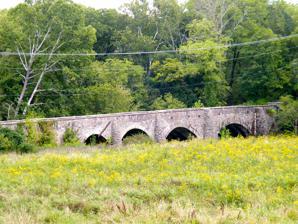
Building: Goose Creek Stone Bridge
Country: United States of America
Year built: 1810
United States historic place Goose Creek Stone Bridge U.S. National Register of Historic Places Virginia Landmarks Register Goose Creek Stone Bridge, September 2011 Show map of Northern Virginia Show map of Virginia Show map of the United States Nearest city Atoka, Virginia Coordinates 38°58′54.10″N 77°49′08.30″W / 38.9816944°N 77.8189722°W / 38.9816944; -77.8189722 Area 26 acres (11 ha) Built 1810 NRHP reference No. 74002134 VLR No. 053-0156 Significant dates Added to NRHP October 9, 1974 Designated VLR May 21, 1974 The Goose Creek Stone Bridge crosses Goose Creek in Loudoun County, Virginia . The 200-foot (61 m) long stone arch bridge spans the creek in four arches. Built about 1810, it is the largest stone turnpike bridge in northern Virginia, designed to carry the Ashby's Gap Turnpike  across the creek. The turnpike was replaced by U.S. Route 50 , which crosses the creek a short distance to the south. The bridge is no longer used for vehicular traffic. The bridge was a center of fighting in the American Civil War on June 21, 1863, during the Battle of Upperville . The Goose Creek Bridge was placed on the National Register of Historic Places on October 9, 1974. See also List of bridges on the National Register of Historic Places in Virginia References